Ion Idriess

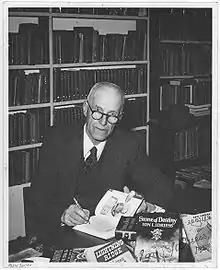
Ion Idriess in 1950

In 1928 Idriess settled in Sydney where he wrote as a freelance writer. His writing style drew on his experiences as a soldier, prospector, and bushman. He wrote on a multitude of topics, including travel, recollection, biography, history, anthropology and his own ideas on possible future events. His books were generally non-fiction, but written in a narrative, story style. Most of his books were published by Angus & Robertson. Idriess wrote from real life experiences using knowledge he had personally gained by travelling extensively and working at a variety of occupations. "Idriess was no stylist, but his writing was immediate, colourful, well paced and, despite the speed at which it was written, always well structured."